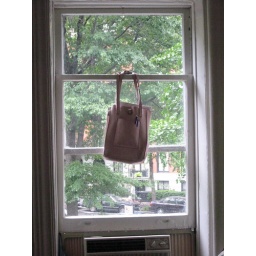
My purse hangs in the window at Alan's, loosely quarantined. Apparently, bed bugs can't climb slick surfaces.